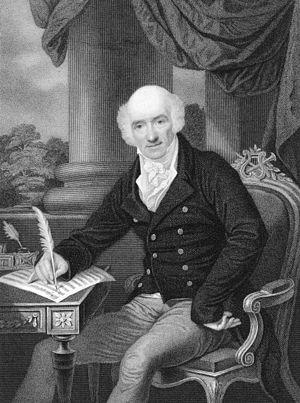
Giovanni Battista Viotti, né à Fontanetto Po le 12 mai 1755 et mort à Londres le 3 mars 1824, est un violoniste et compositeur italien.
16 janvier : Maria Theresia Ahlefeldt, compositrice danoise d'origine allemande.